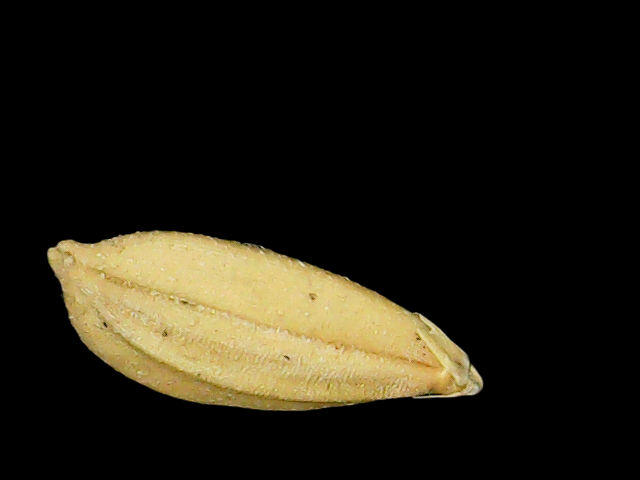
Rice variety: Binadhan08